Darwin Guyot

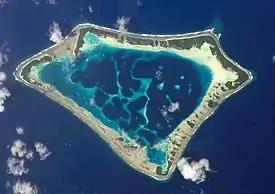
A present-day atoll in Tokelau

Darwin Guyot is considered to be of Cretaceous origin; its age exceeds 118 million years and its history might go back to the Cretaceous subdivision "Barremian". It probably started as an emergent volcanic island that was then levelled by erosion. On the resulting platform molluscs such as rudists became established. They formed the rim as well as the irregular mounds on the summit plateau. Darwin Guyot is considered to be the oldest known atoll.